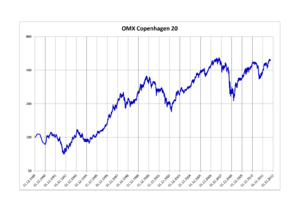
OMX C25
OMXC20-indekset 1989–2012
OMXC25 eller C25-indekset, tidligere OMXC20 Cap eller C20, og endnu tidligere KFX-indekset, står for OMX Copenhagen 25 og er et aktieindeks over de 25 mest omsatte aktier på Københavns Fondsbørs. Der føres løbende statistik over, hvilke aktier der handles mest, målt i markedsværdi af aktierne, og to gange om året, primo juni og december, laves så eventuelle udskiftninger. Indekset startede 3. juli 1989 med basisværdien 100. Den 18. december 2017 ændredes indekset til at indeholde de 25 mest handlede aktier.